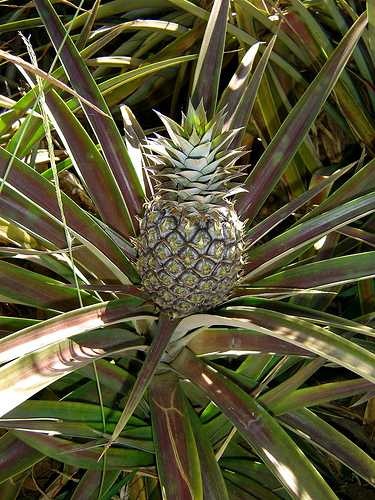
Label: Pineapple